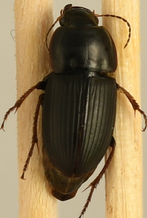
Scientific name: Anisodactylus dulcicollis
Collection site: Blandy Experimental Farm Site (BLAN), plot BLAN_003